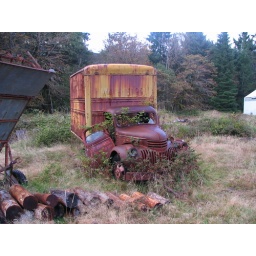
old truck behind old house in rainforest, Olympic National Park